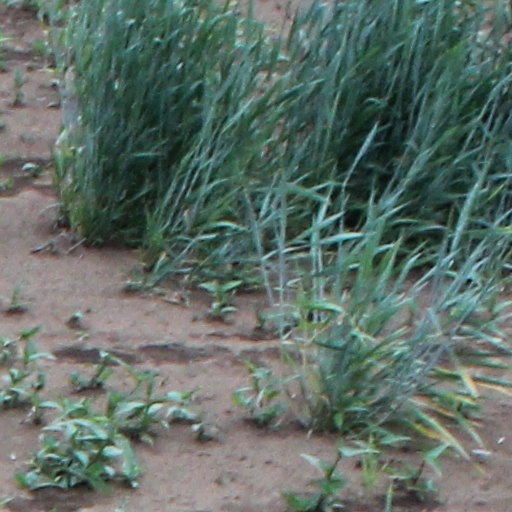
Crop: wheat